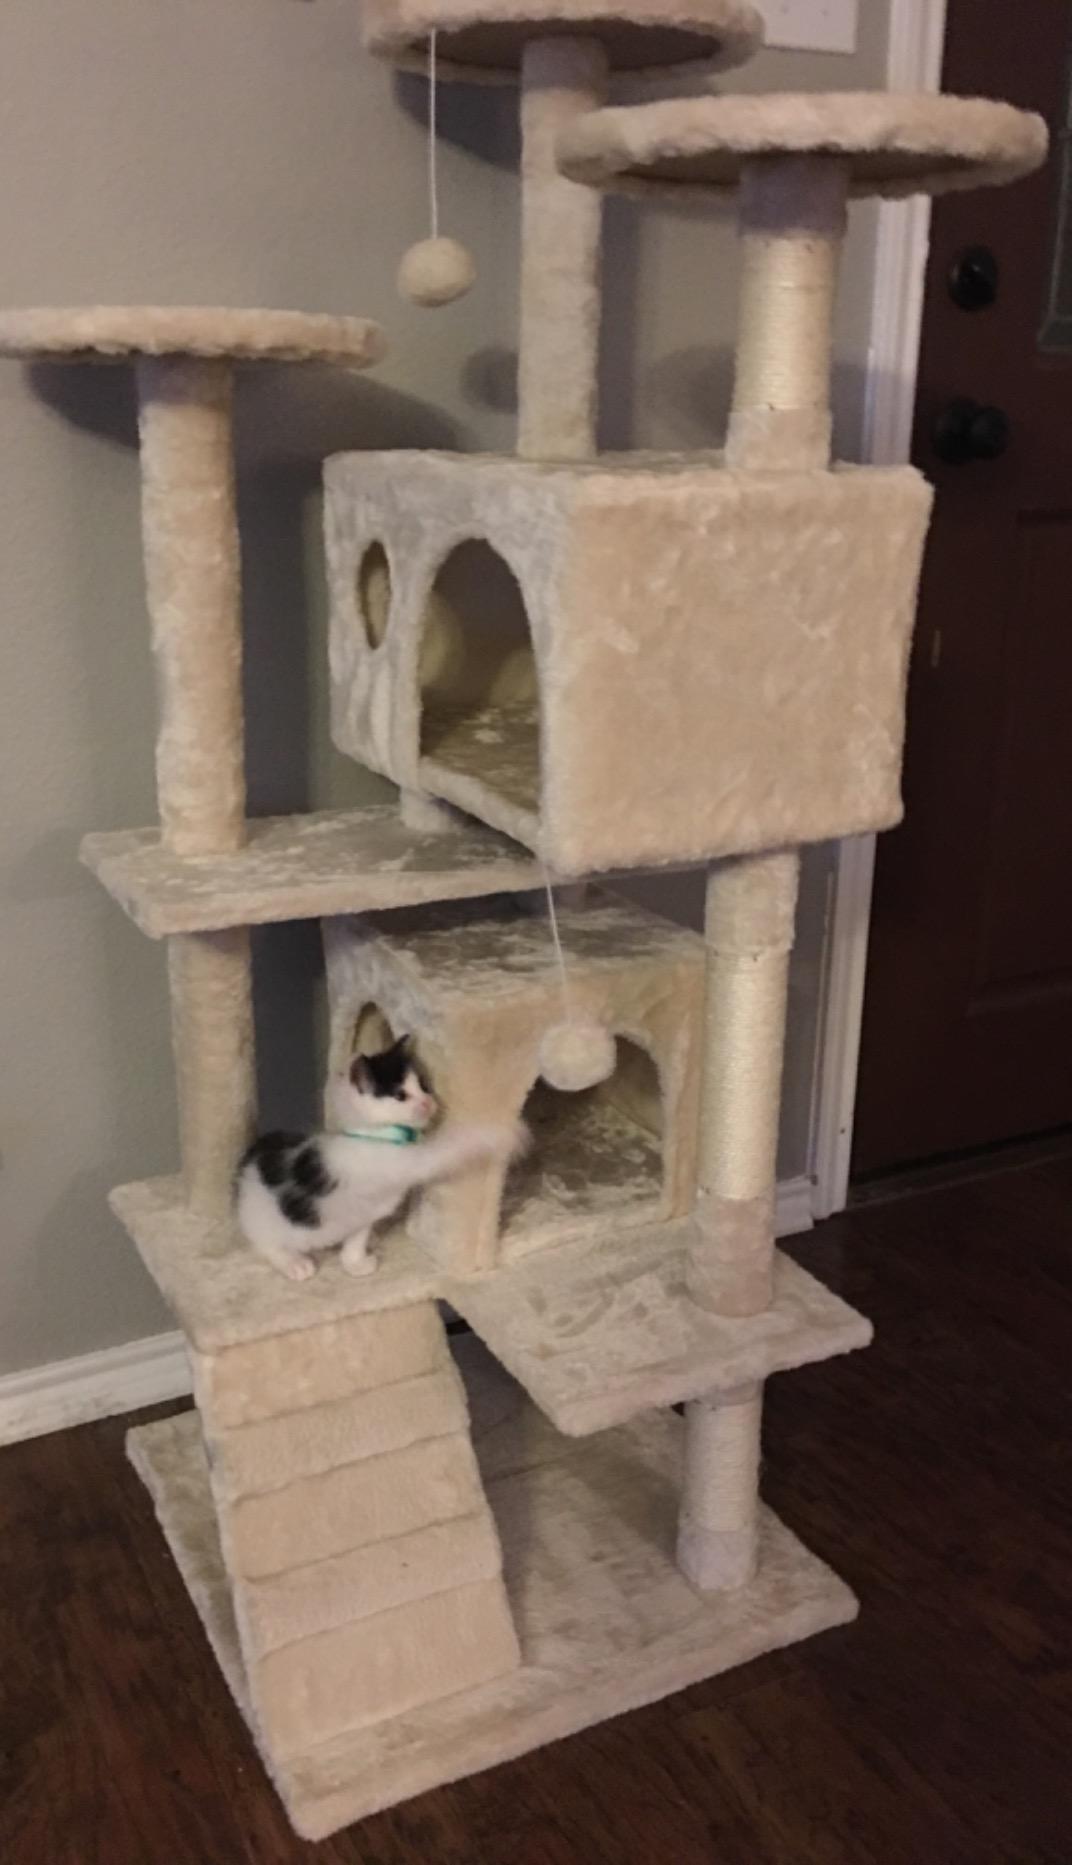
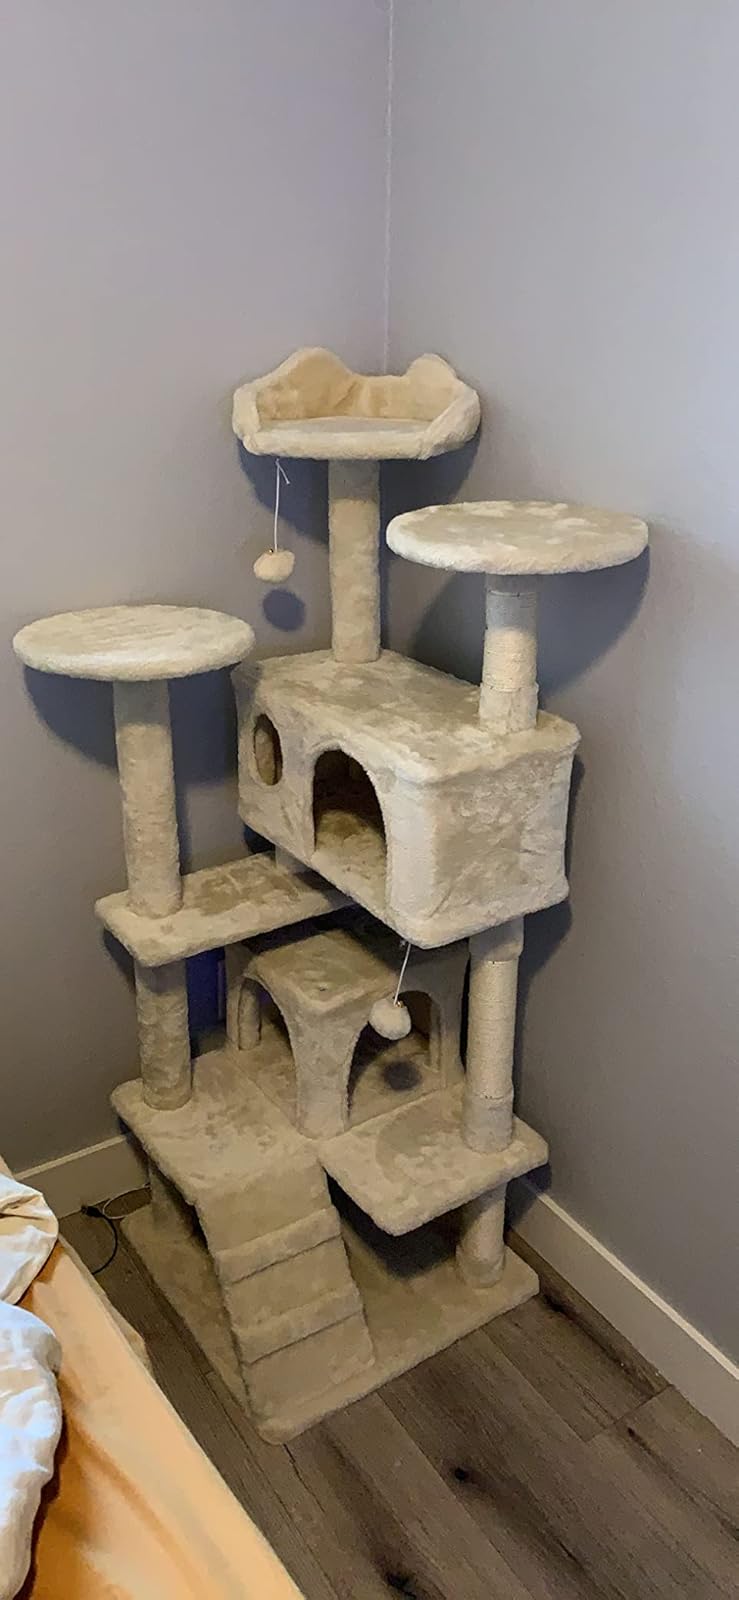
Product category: items_cat tree
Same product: yes